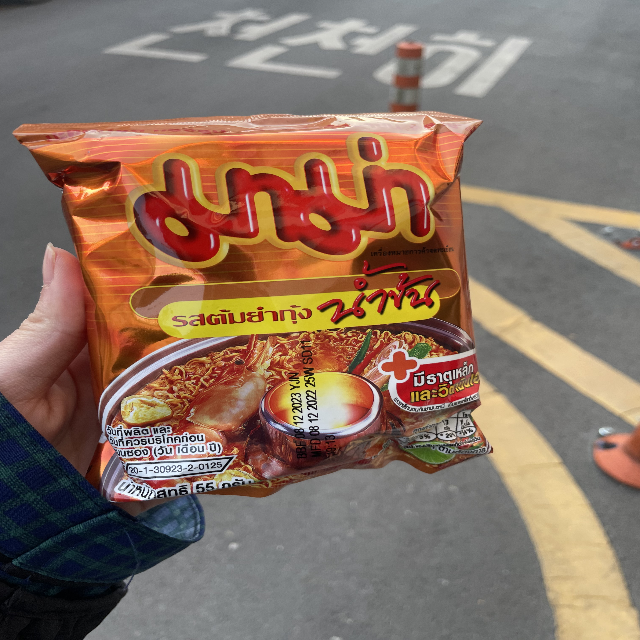
Label: plastics